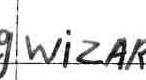
Label: Wizards